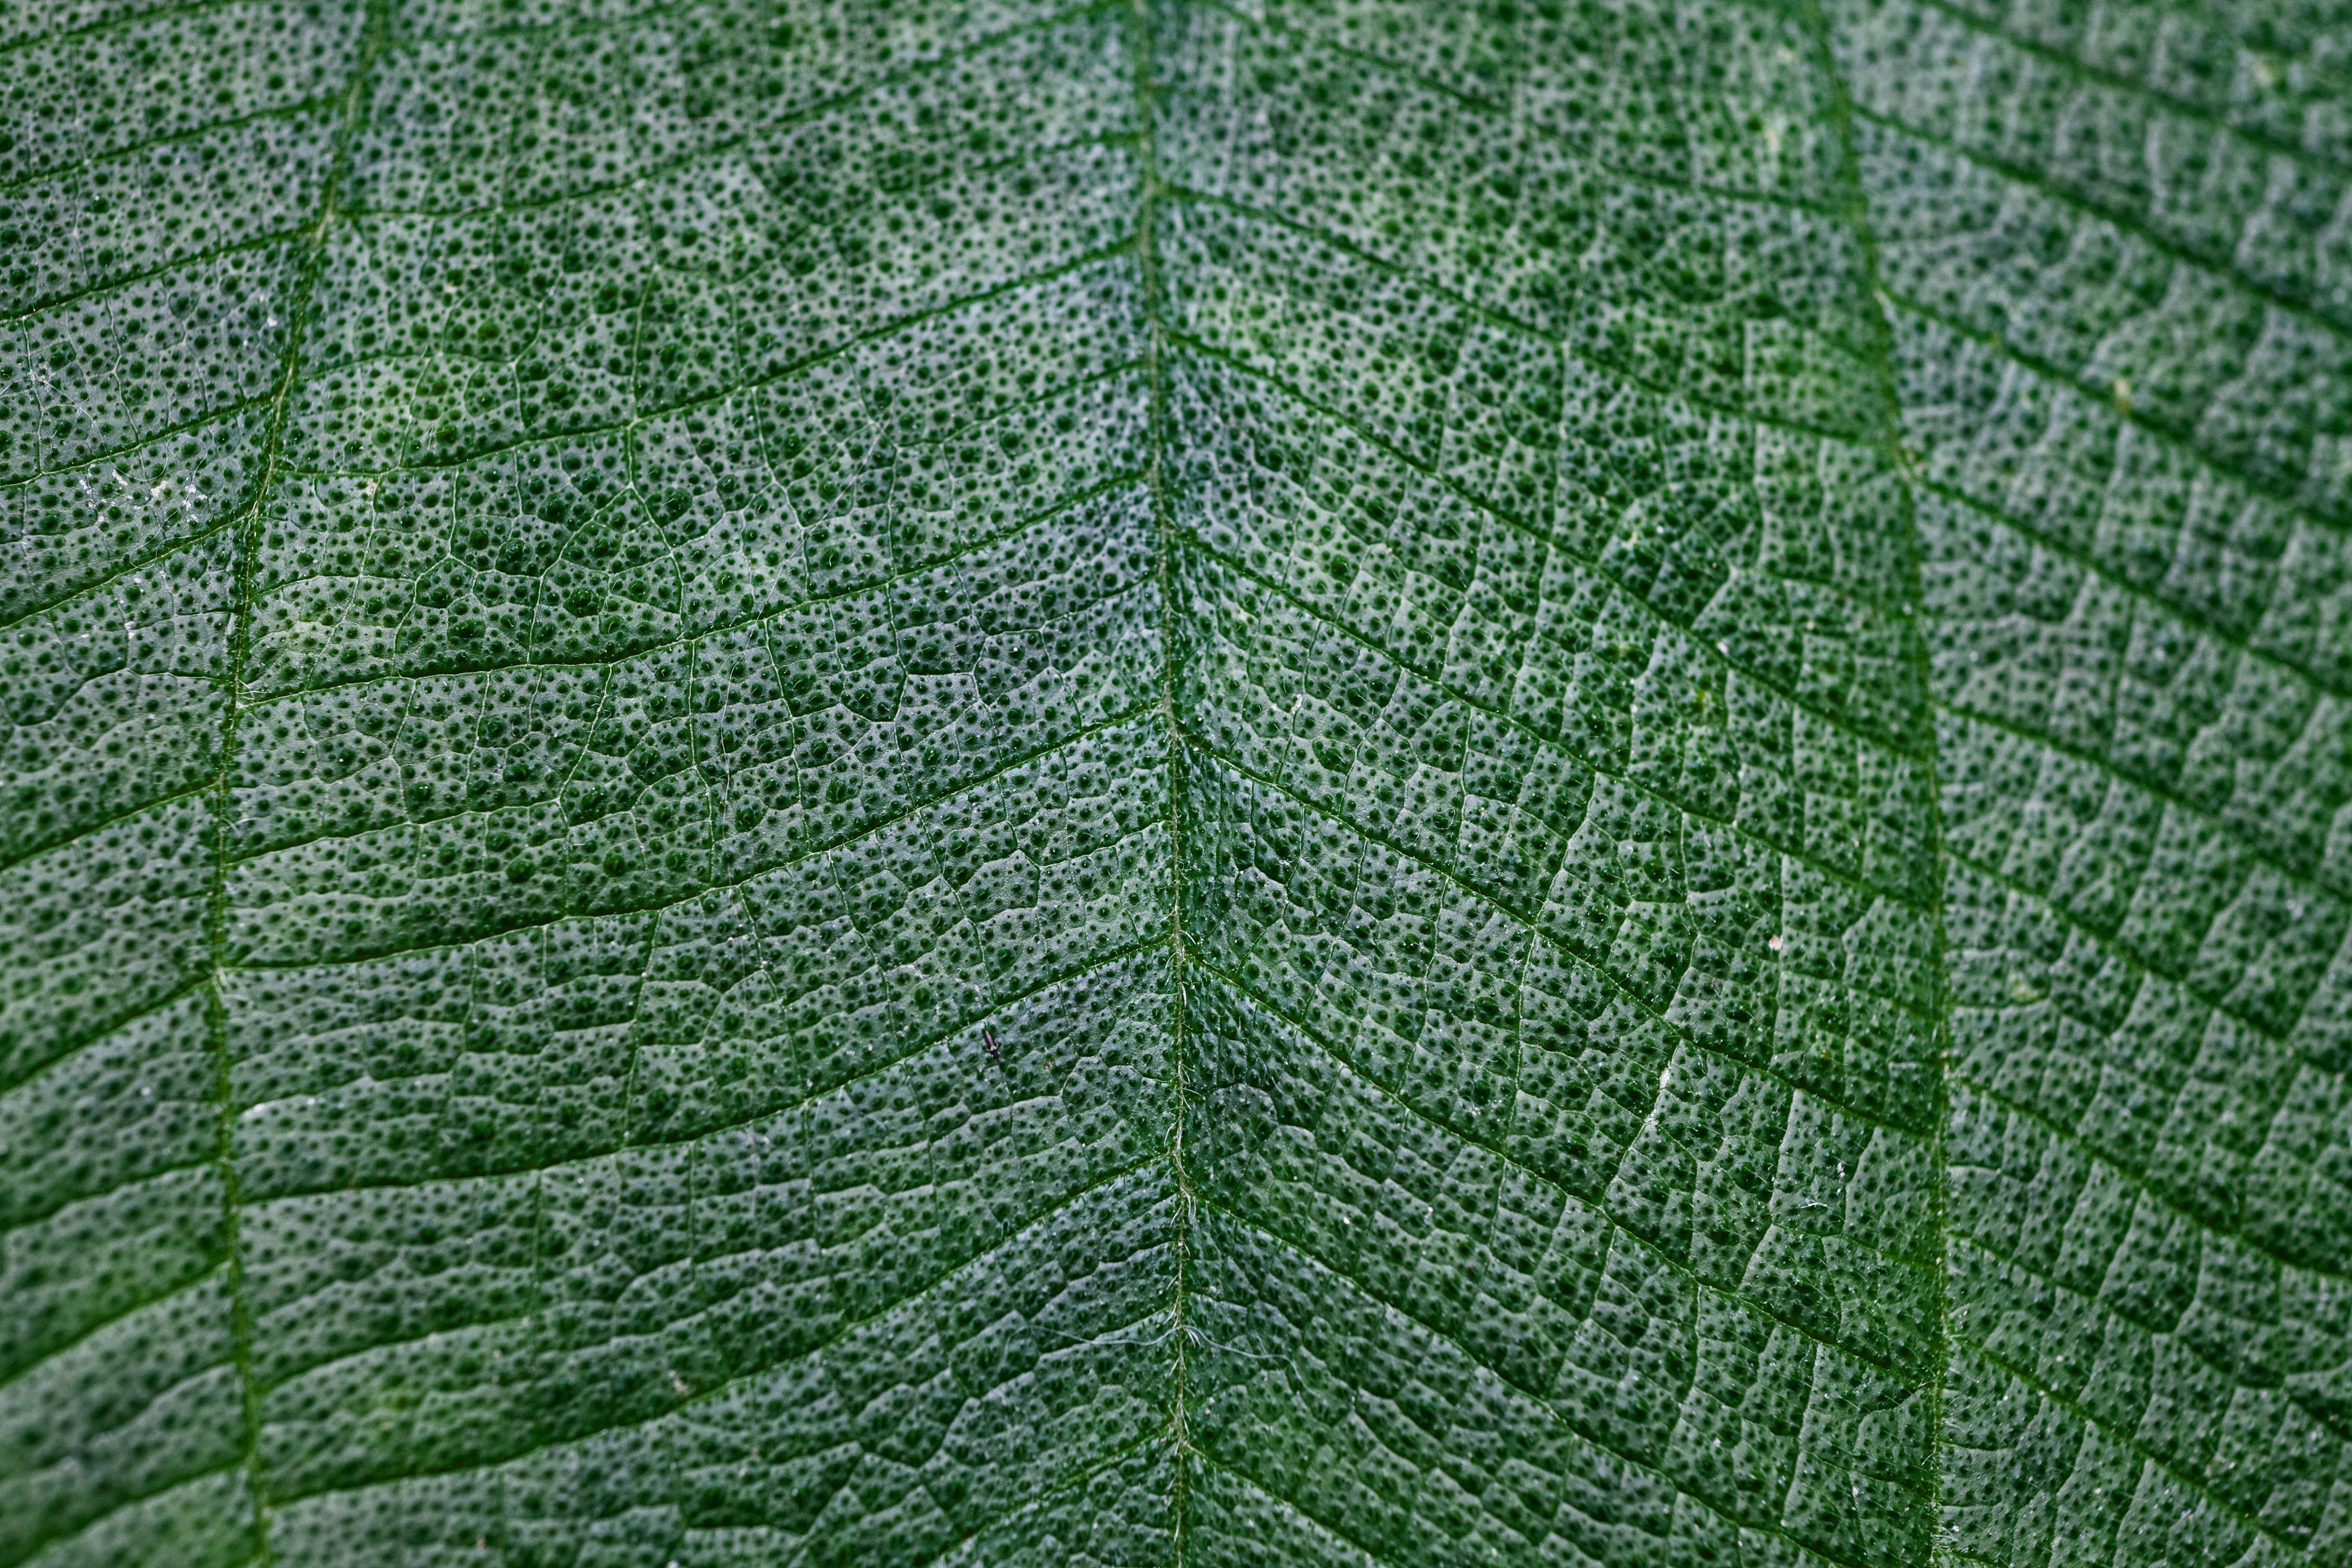
grass, light, plant, field, lawn, texture, leaf, line, green, crop, macro, soil, botany, agriculture, flooring, grass family, plant stem, outdoor structure